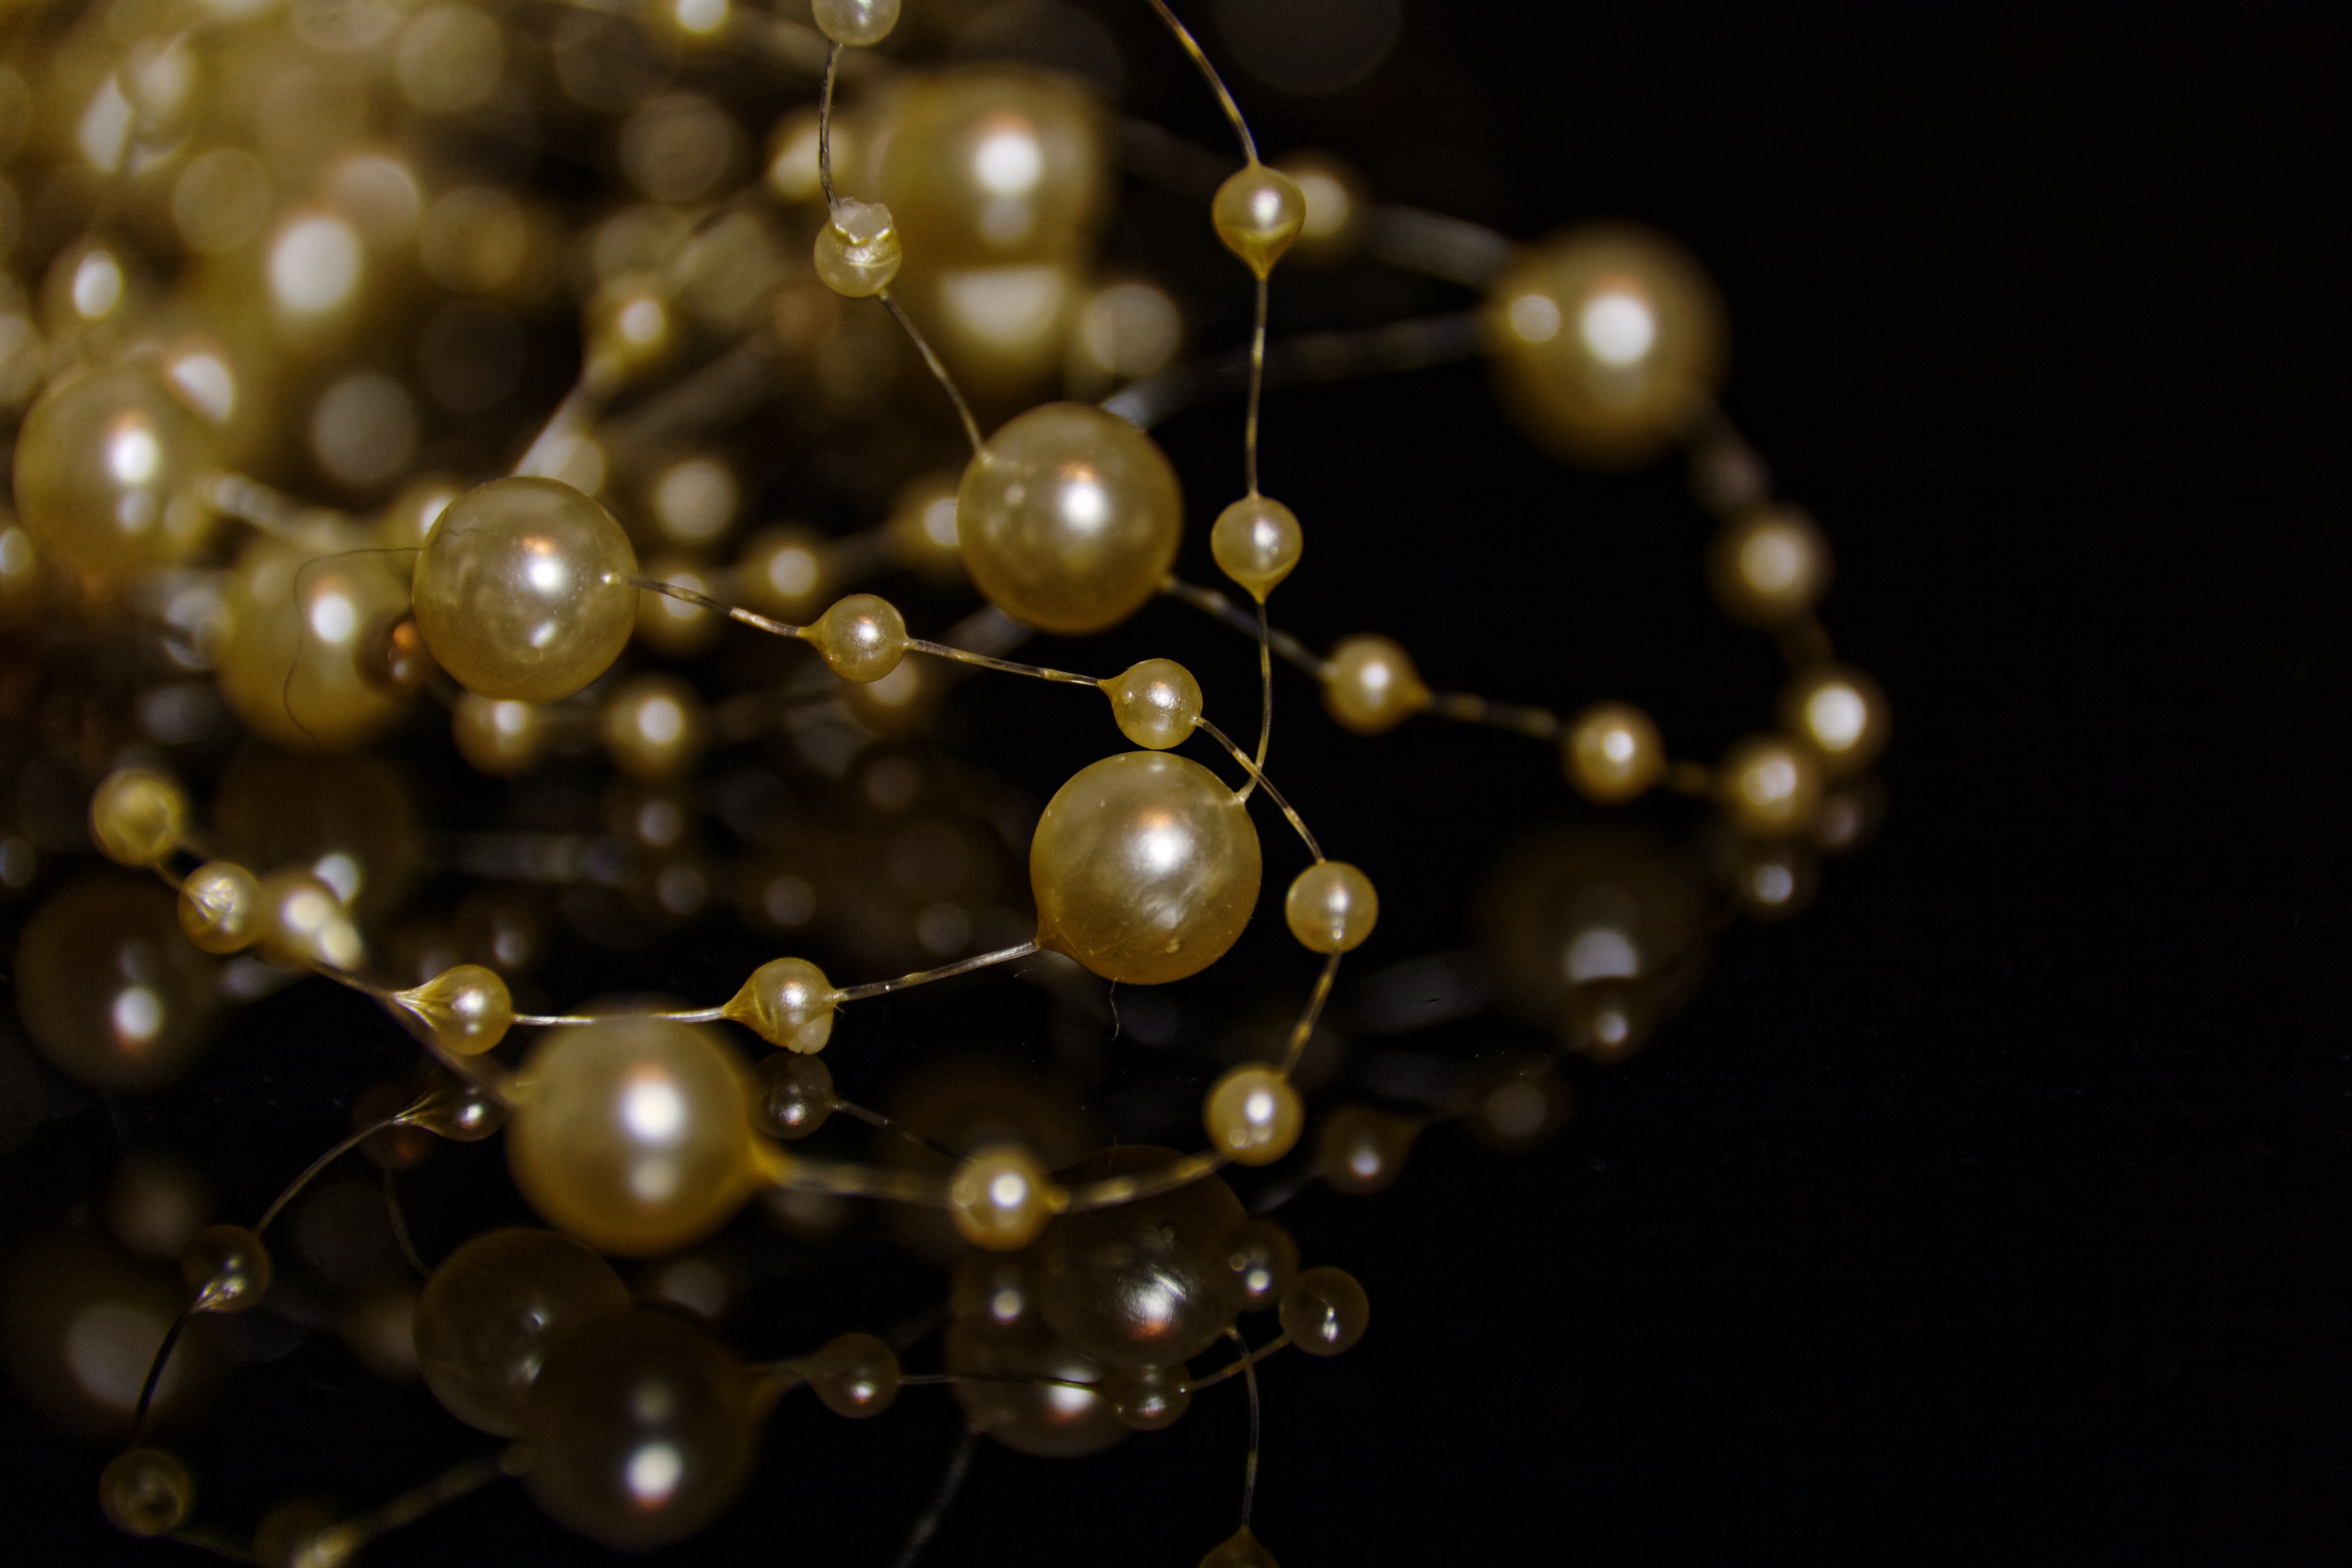
decoration, bead, material, ornament, deco, necklace, bracelet, jewellery, background, decorative, pearl, beads, gemstone, macro photography, table decorations, fashion accessory, artificial pearls